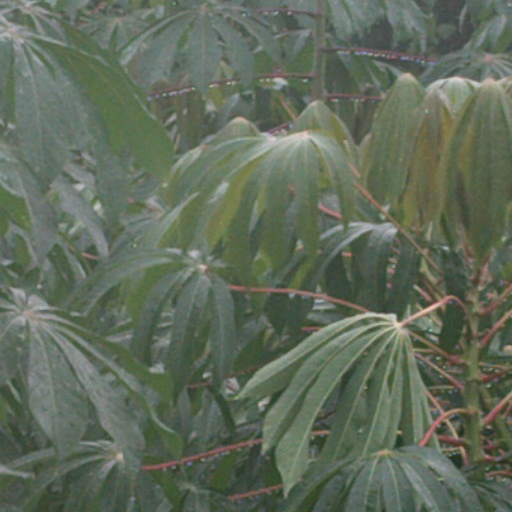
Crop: cassava